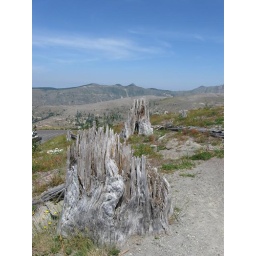
Trees as wide as my car were snapped like toothpicks. Seeing this in person was breathtaking.